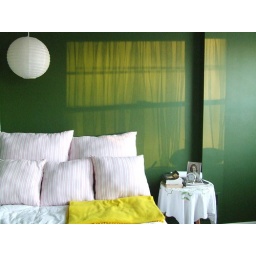
My office has a bed in it.